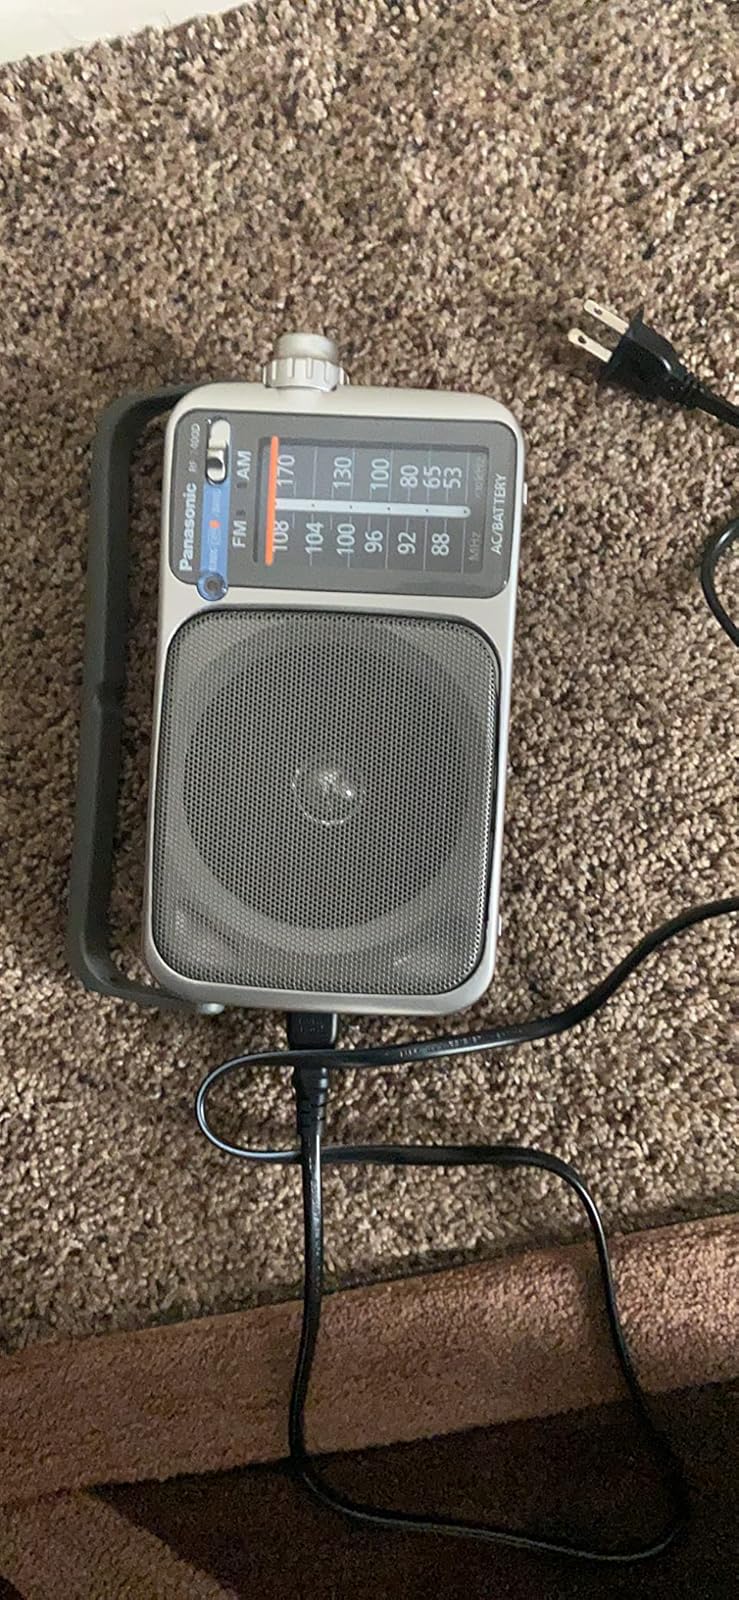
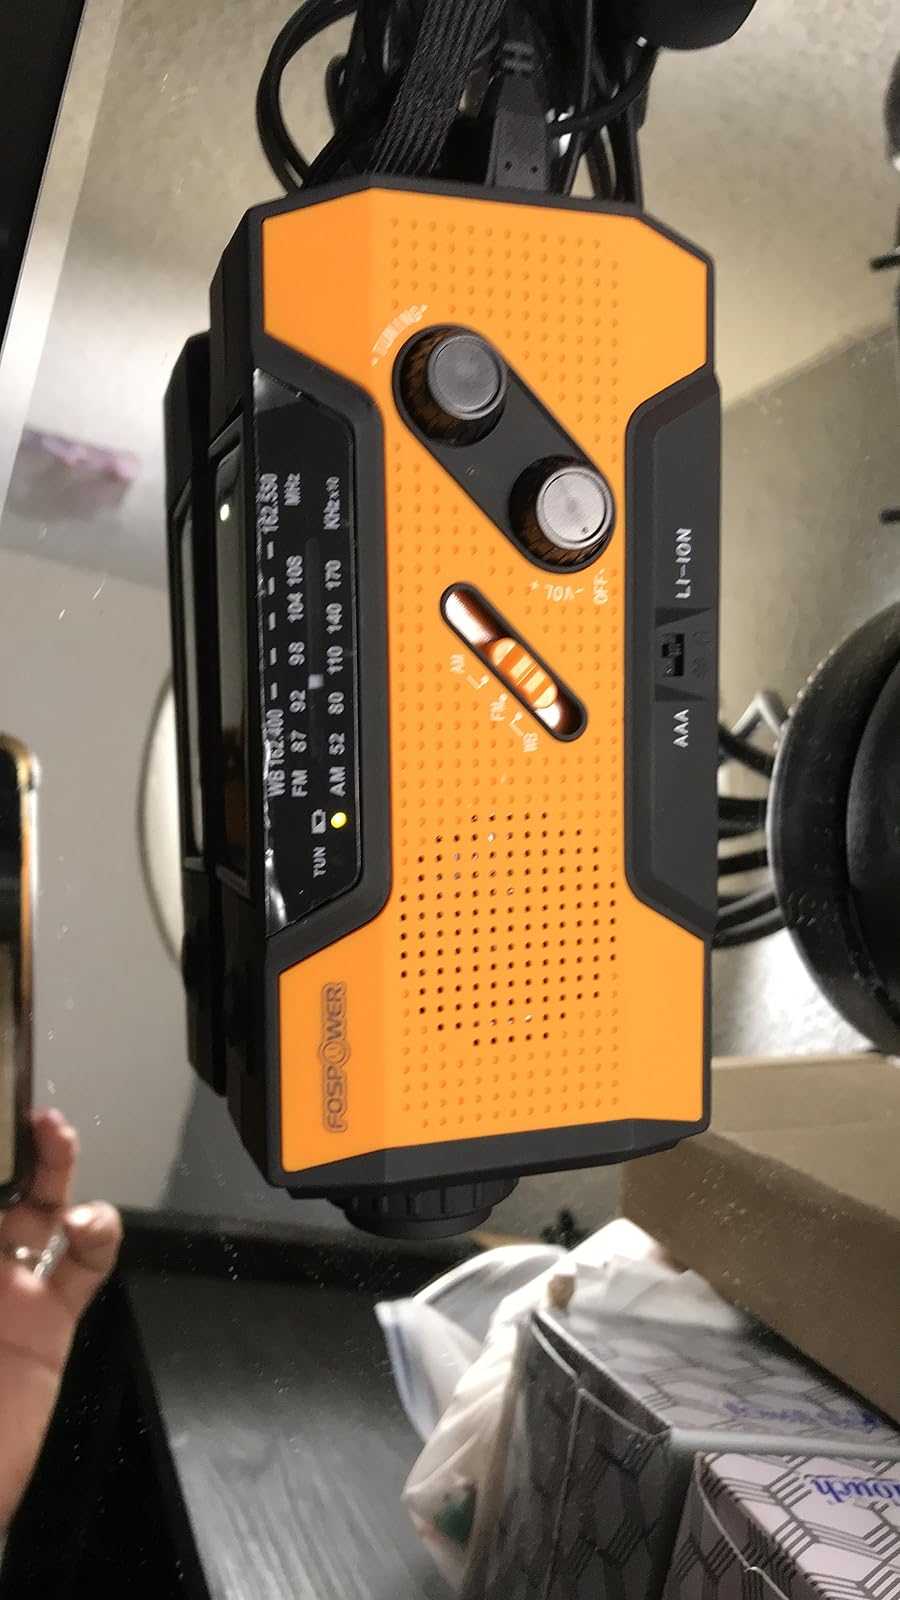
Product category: radio
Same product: no